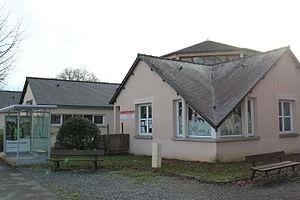
Notre-Dame-des-Landes, Loire-Atlantique
Notre-Dame-des-Landes est une commune de l'Ouest de la France, située dans le département de la Loire-Atlantique, en région Pays de la Loire.